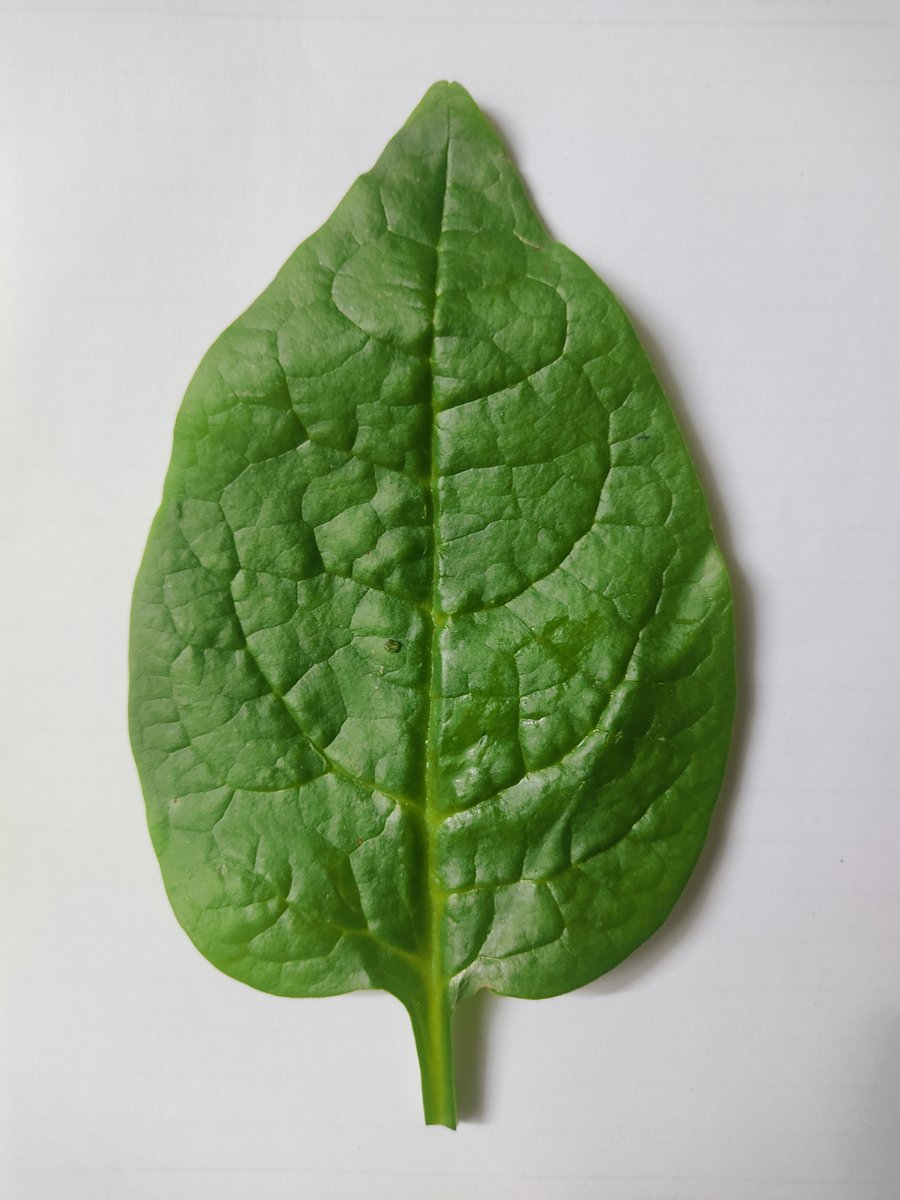
Label: Healthy-Leaf